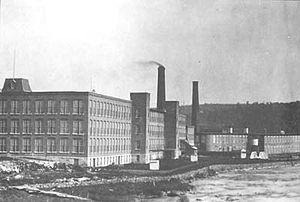
Vue d'ensemble des usines vers 1900 à Magog (Québec, Canada).
L'usine de textile de Magog est une importante usine construite en 1883 à Magog, Québec, Canada. Exploitée principalement par la Dominion Textile pour la transformation du coton, il s'agit de la seule usine canadienne qui réunissait au même endroit les opérations de filature, de tissage, de blanchiment et d'impression au XIXᵉ siècle. L'entreprise a fermé ses portes en 2011. L'usine est située aux côtés de la rivière Magog, en aval de la centrale Memphrémagog construite en 1910.